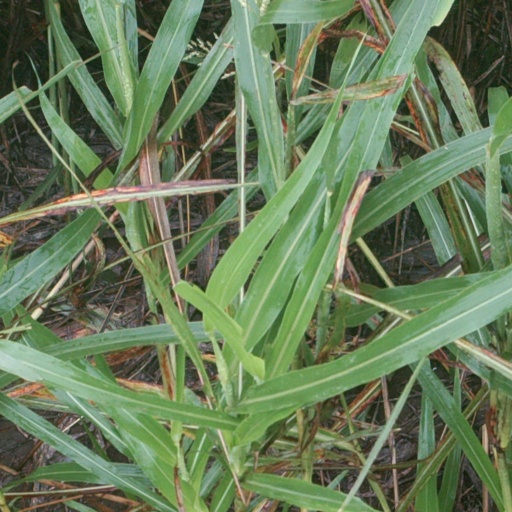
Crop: sorghum